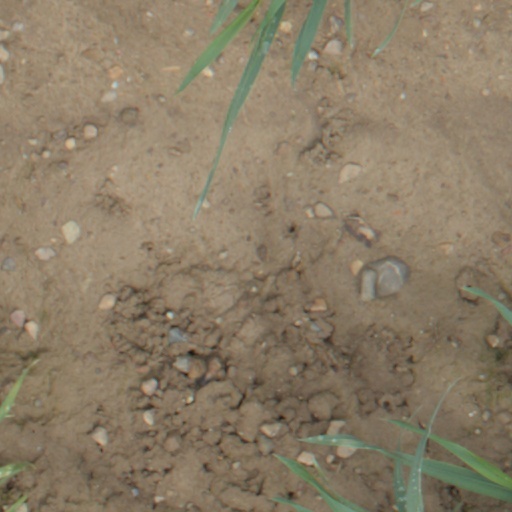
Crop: wheat